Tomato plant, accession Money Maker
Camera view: bottom (45 deg); turntable rotation: 180 degrees
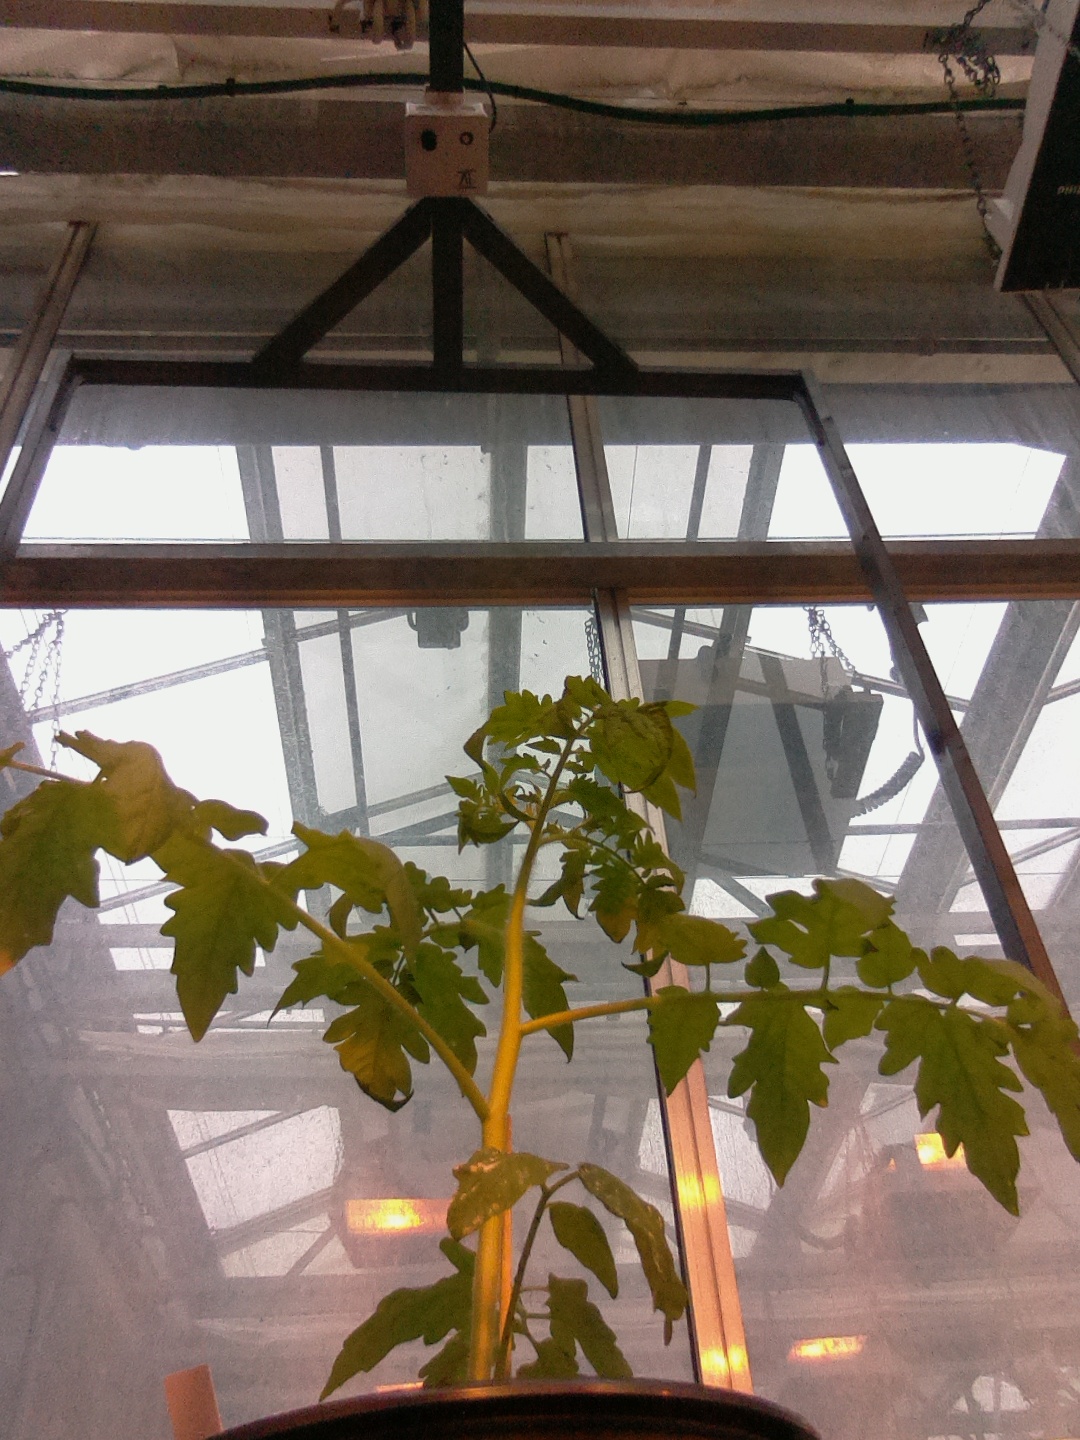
BBCH growth stage 14: 8 of true leaves visible